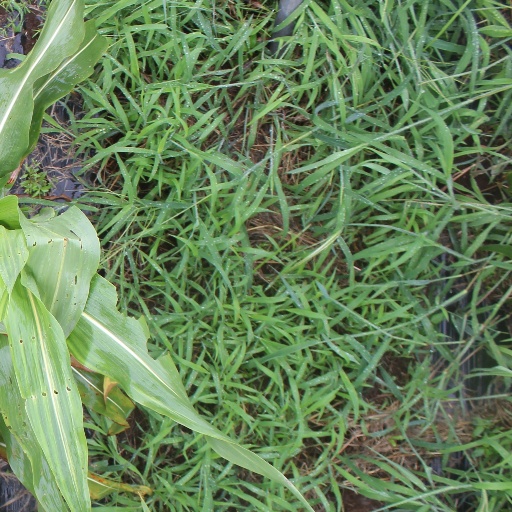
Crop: sorghum